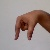
The image shows a hand gesture representing the letter 'Q' in Indian Sign Language.